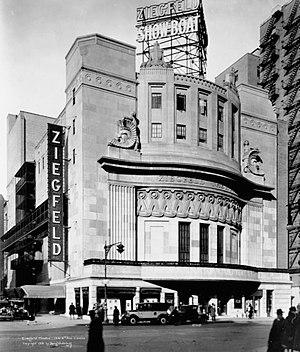
Le Ziegfeld Theatre était un théâtre situé à Broadway dans la ville de New York, fondé par Florenz Ziegfeld en 1927 et qui fut démoli en 1966.
Edgar DeLange Moss, dit Eddie DeLange est un auteur compositeur américain de chansons de jazz, auteur de certains des standards de jazz les plus populaires. Parmi les artistes célèbres qui ont enregistré certaines des chansons de DeLange, citons Glenn Miller, Frank Sinatra, Ella Fitzgerald, Louis Armstrong, Nat King Cole, Duke Ellington et Benny Goodman.